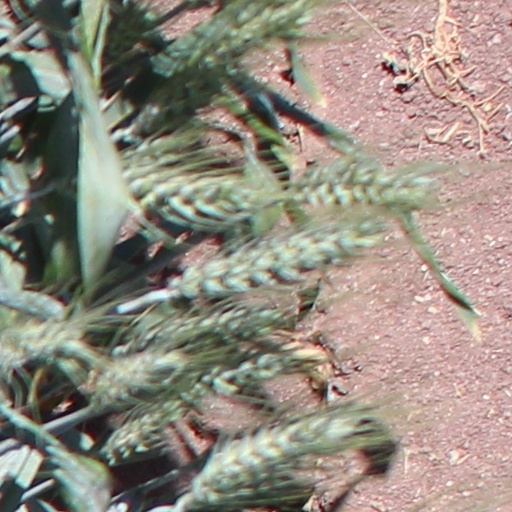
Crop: wheat